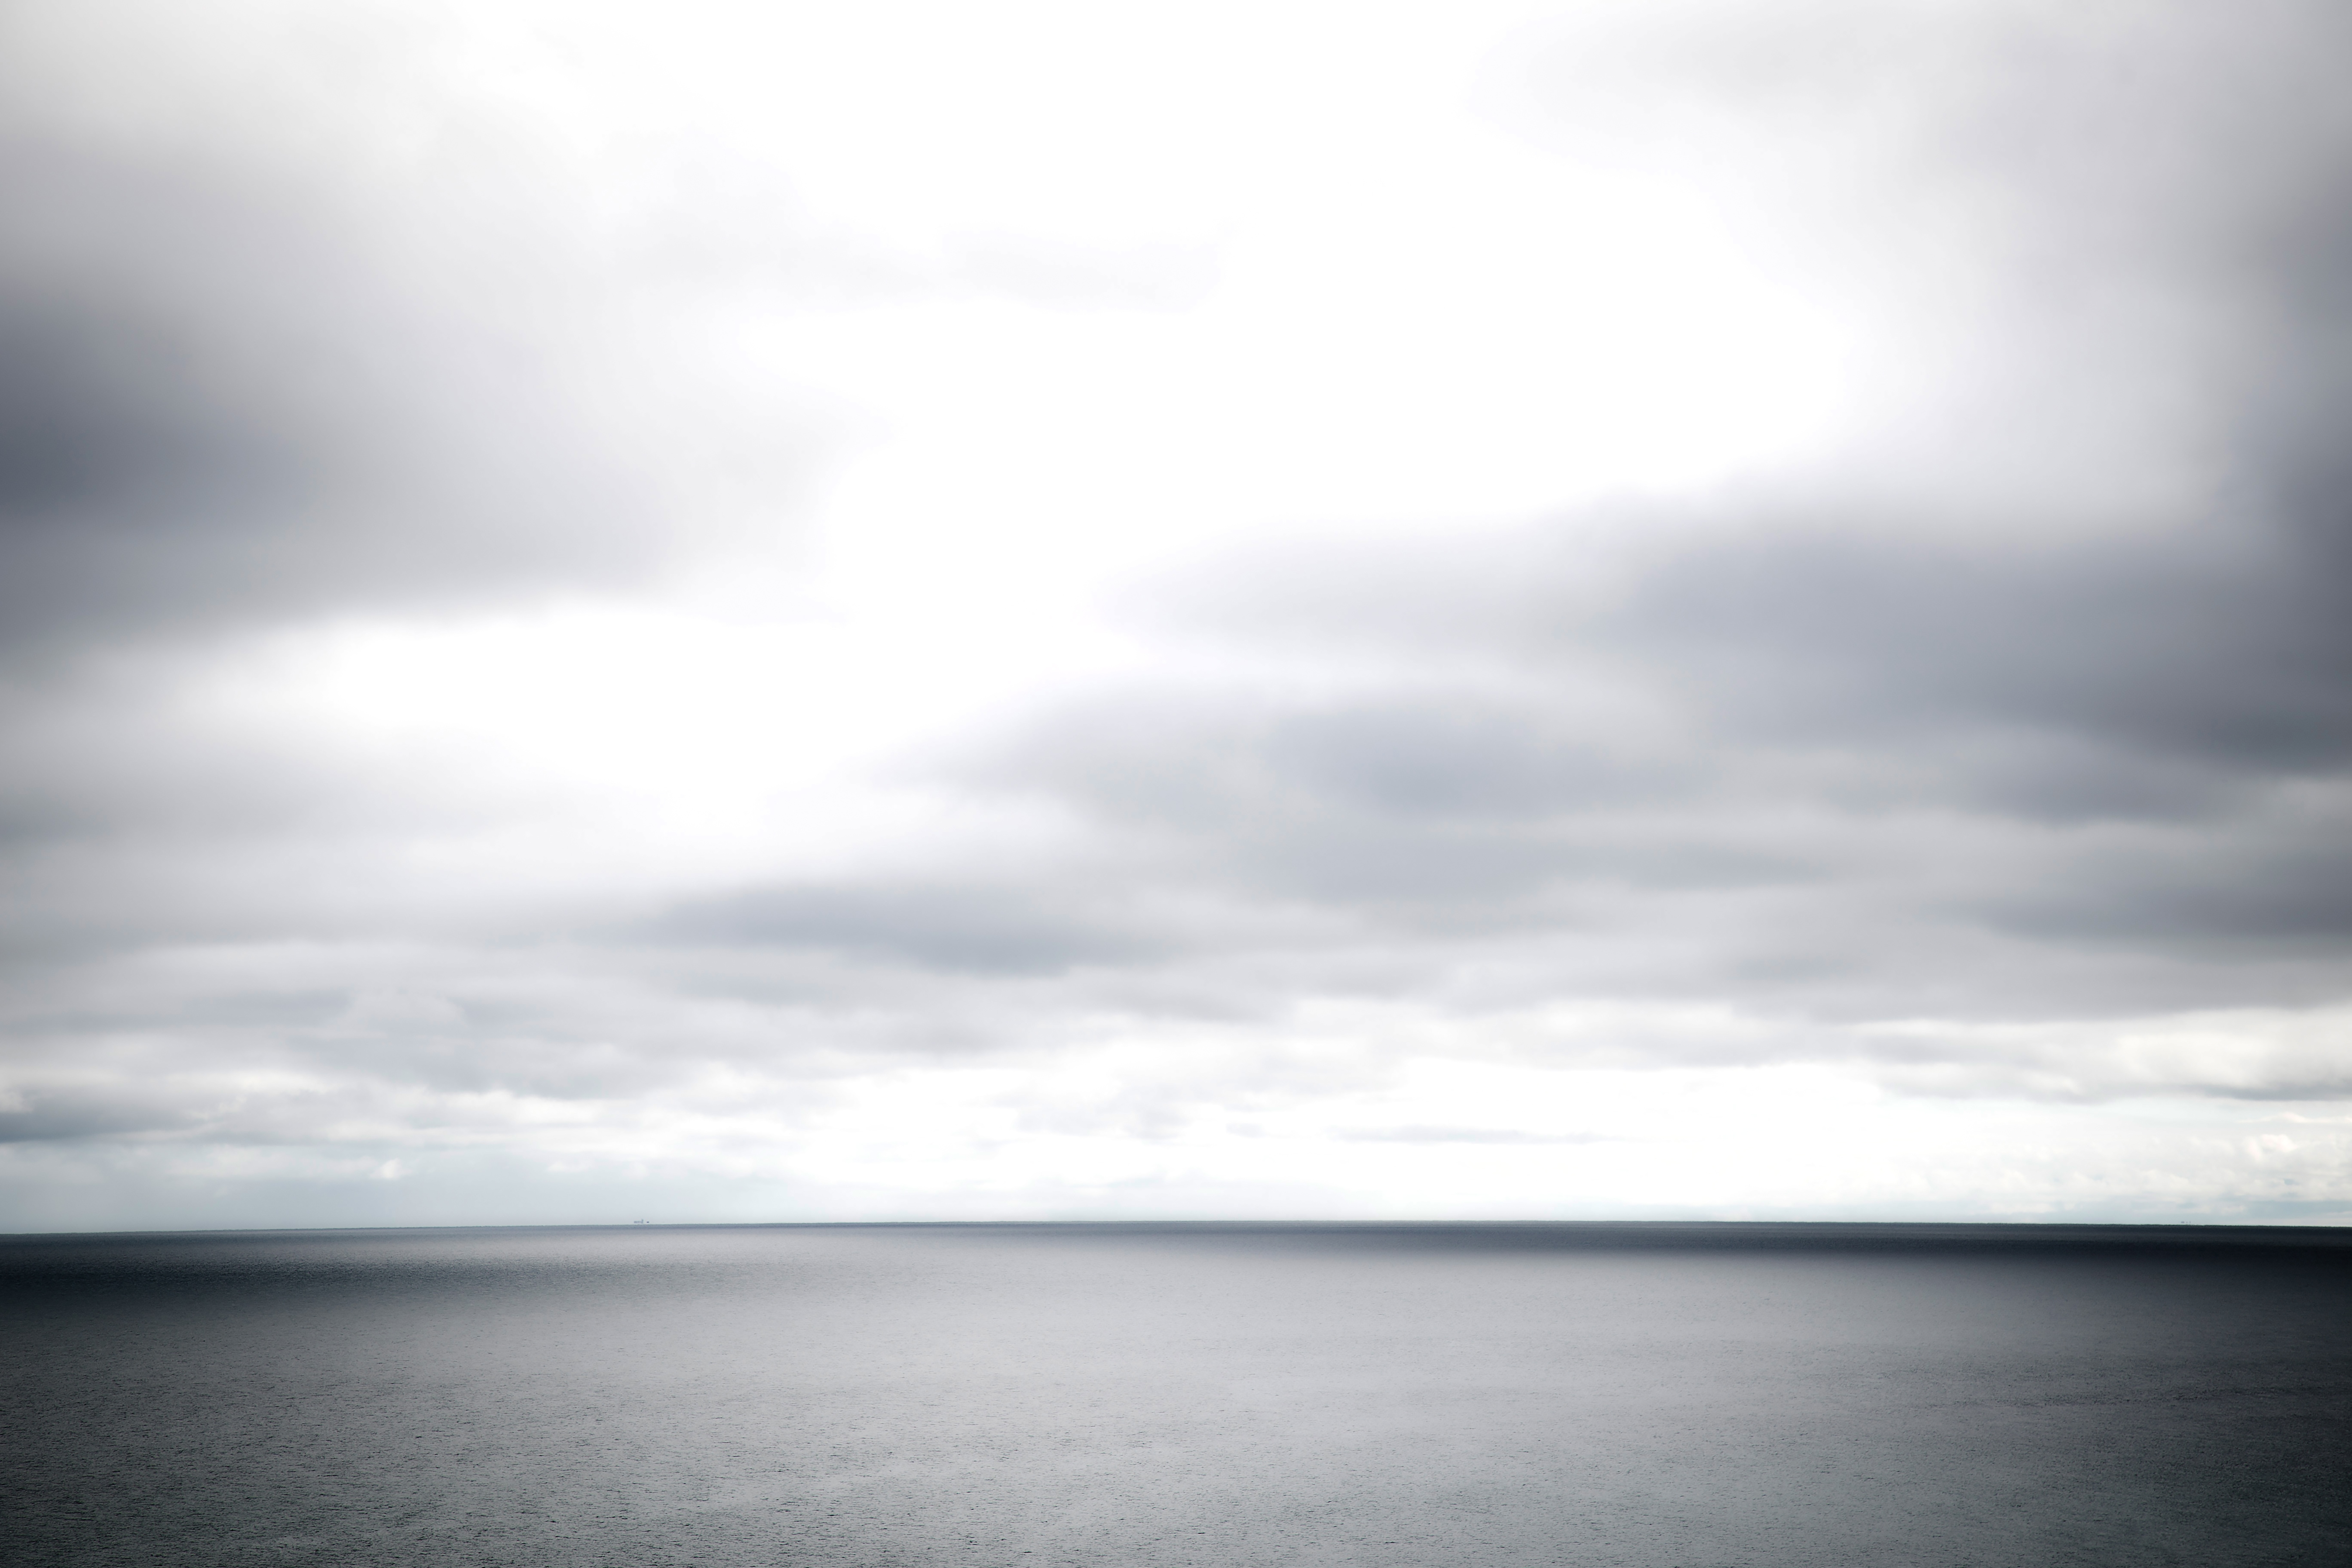
beach, sea, coast, ocean, horizon, light, cloud, sky, sun, sunlight, morning, wave, dawn, atmosphere, dusk, reflection, meteorological phenomenon, atmospheric phenomenon